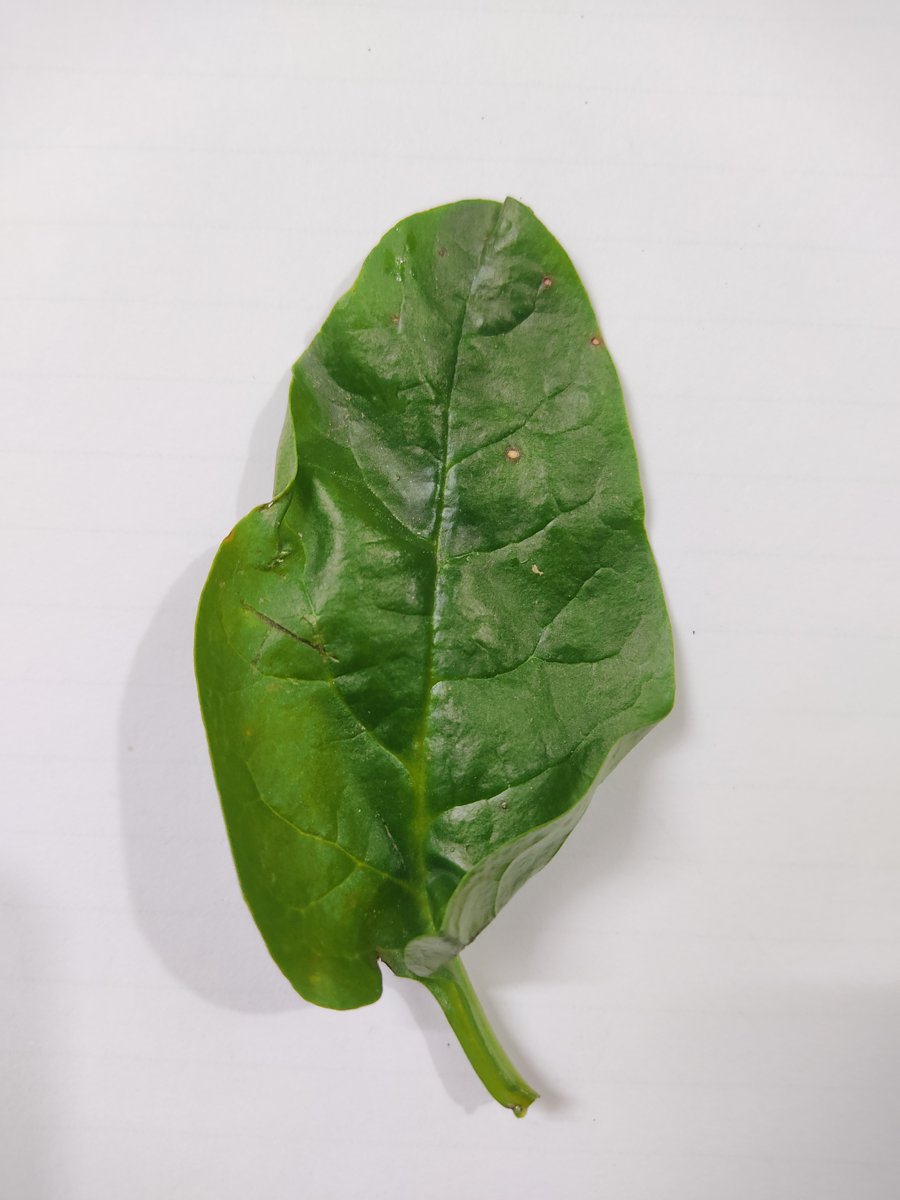
Label: Healthy-Leaf